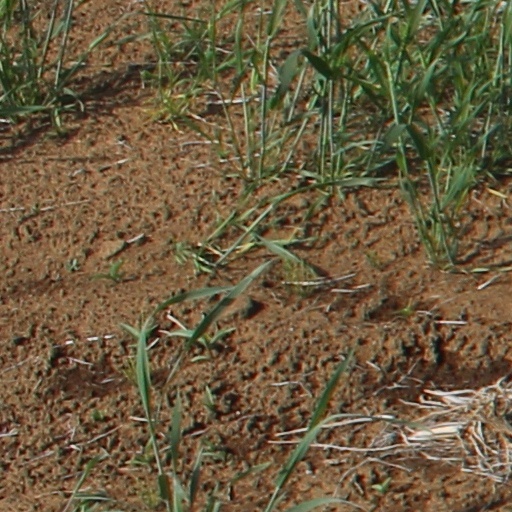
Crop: wheat